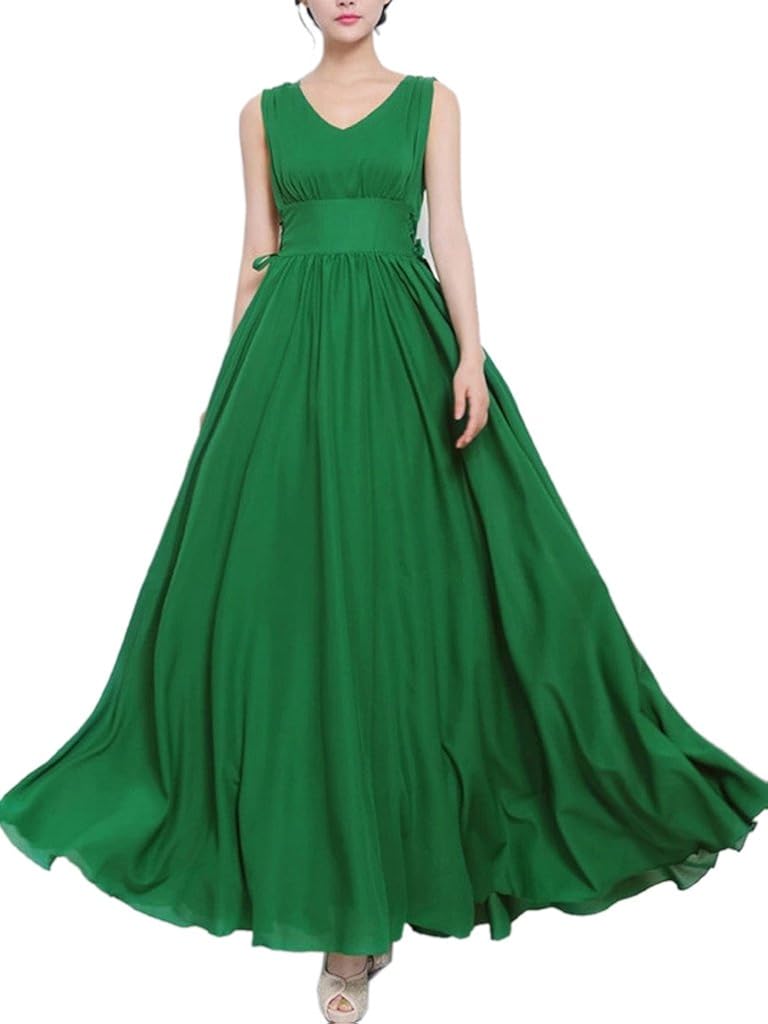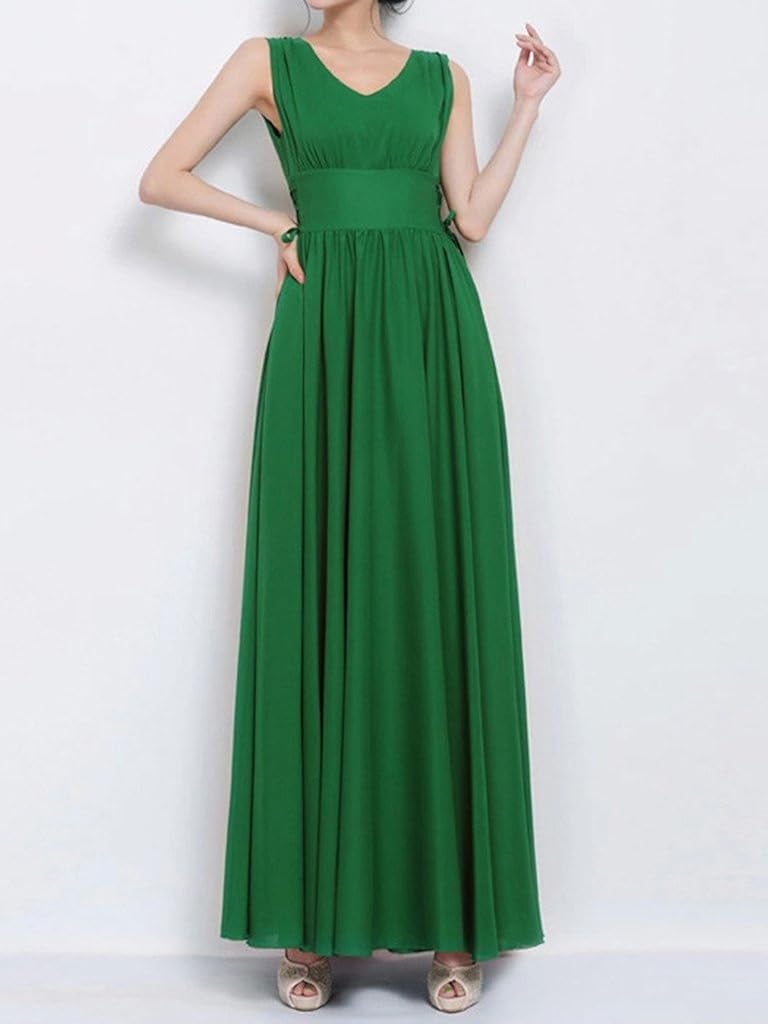
Clothink Women Yellow Lace Off Shoulder 3/4 Sleeve Tie Waist Maxi Dress
Category: AMAZON FASHION
Made from 100%Polyester. Our size is Asia size,not US/UK size. Asian S(US 0):S:Bust:34.65inch,Waist:28.35inch,Length:48.03inch; Asian M(US 2-4):M:Bust:36.22inch,Waist:29.92inch,Length:48.82inch; Asian L(US 6):L:Bust:37.8inch,Waist:31.5inch,Length:49.61inch; Asian XL(US 8-10):XL:Bust:39.37inch,Waist:33.07inch,Length:50.39inch; COLOR:Green DRESSES LENGTH:Maxi MATERIAL:Chiffon NECKLINE:V neck SILHOUETTE:Pouf SLEEVE LENGTH:Sleeveless 100%Polyester;Zipper Back;Hand wash cold.
Features: 100% Polyester | Tie closure | Asian S(US 0):S:Bust:34.65inch,Waist:28.35inch,Length:48.03inch; Asian M(US 2-4):M:Bust:36.22inch,Waist:29.92inch,Length:48.82inch; Asian L(US 6):L:Bust:37.8inch,Waist:31.5inch,Length:49.61inch; Asian XL(US 8-10):XL:Bust:39.37inch,Waist:33.07inch,Length:50.39inch; | 100%Polyester | V neck, Sleeveless | Zipper Back | Great for any formal occasion or clubbing night out!